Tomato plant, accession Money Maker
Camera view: vertical (180 deg); turntable rotation: 30 degrees
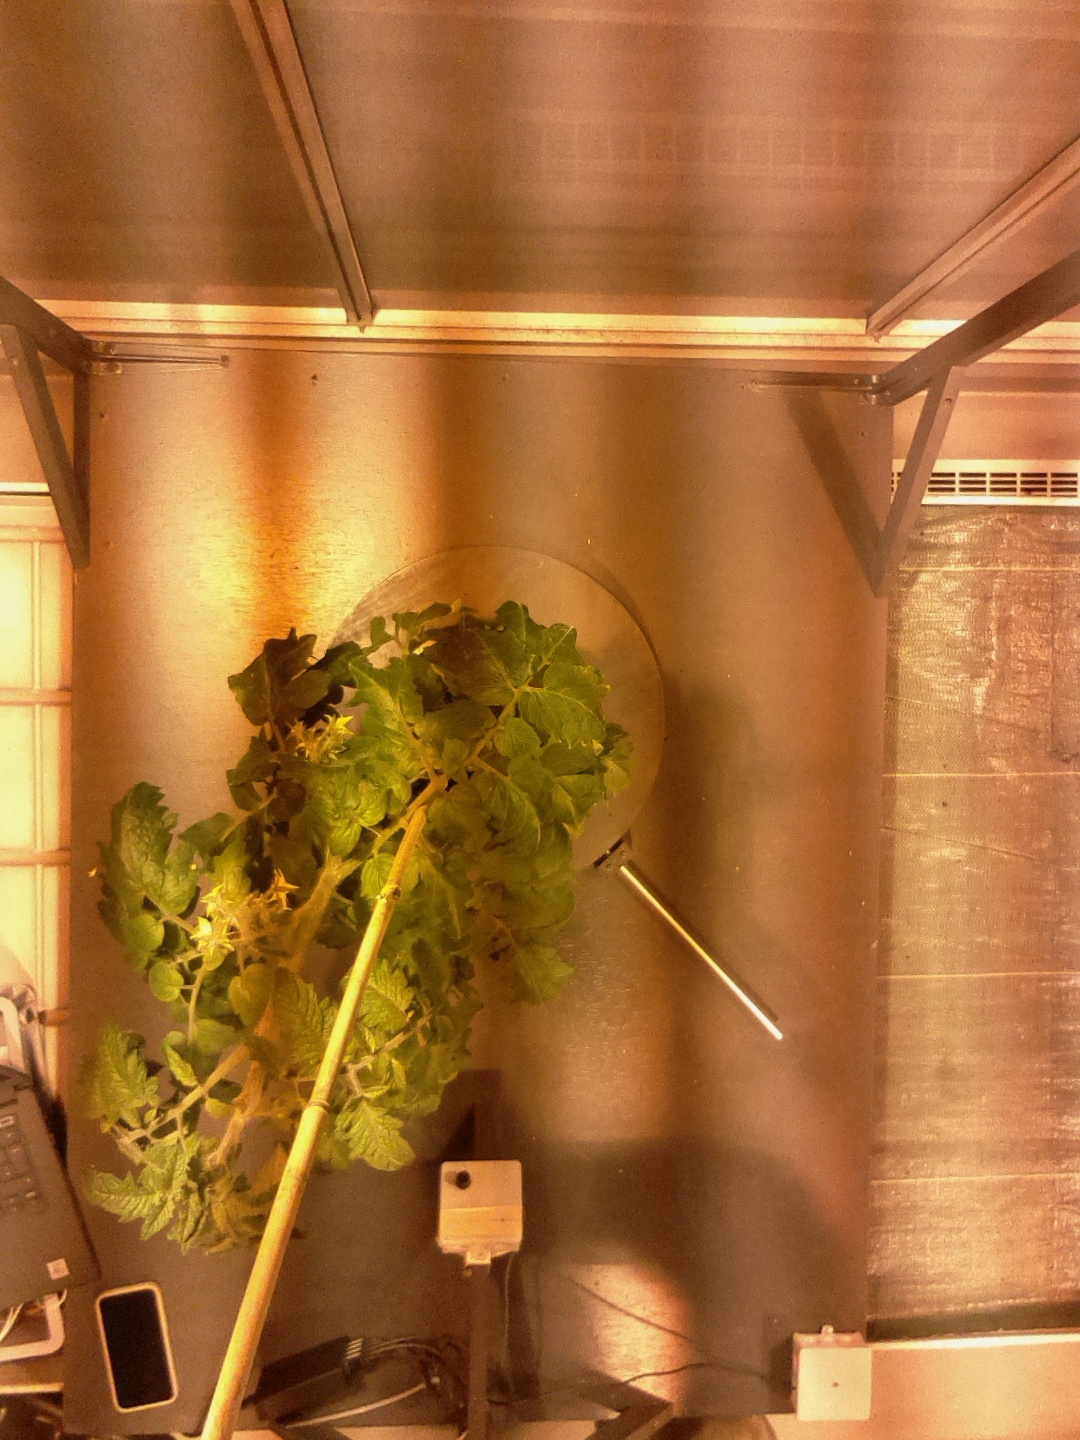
BBCH growth stage 67: Full flowering, 70%-80% of flowers open, more petals falling